MCC tour of Australia in 1946–47

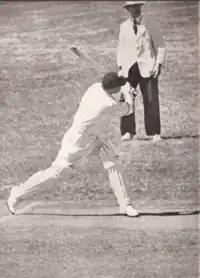
Wally Hammond made his 167th century and became the seventh man to make 50,000 runs in first class cricket.

"For Hammond there was one highlight in a season of disasters...he became the seventh man in cricket history to register an aggregate of more than 50,000 runs in first-class games. Hammond reached his goal in his 992nd innings, and for some time afterwards he was kept busy answering congratulatory letters, telegrams, and cables from admirers in all parts of the world.